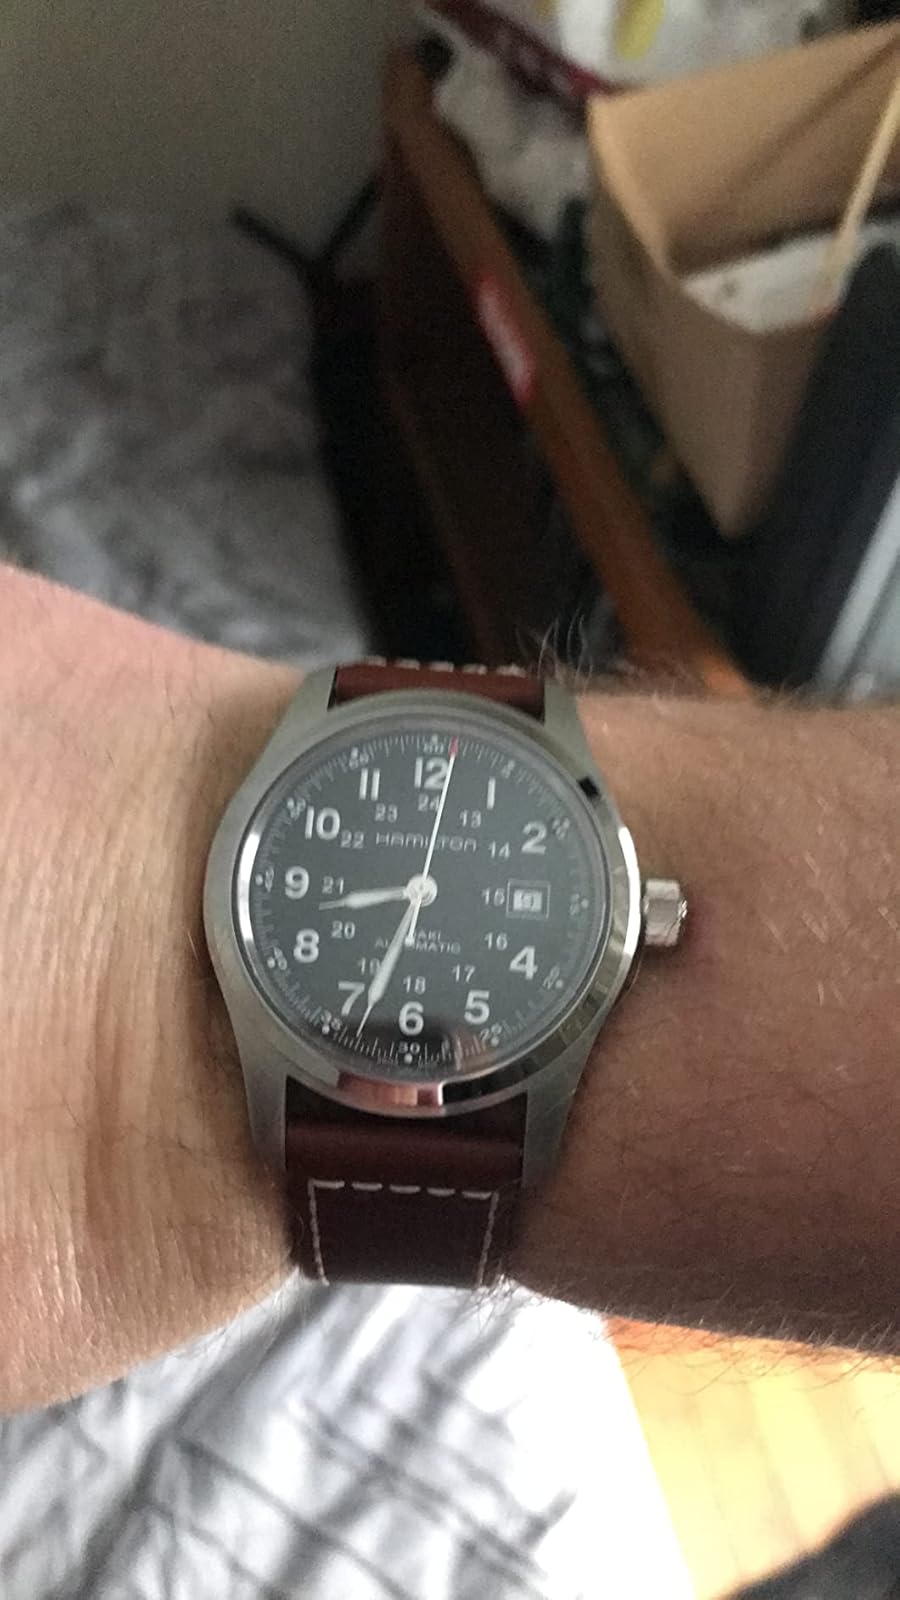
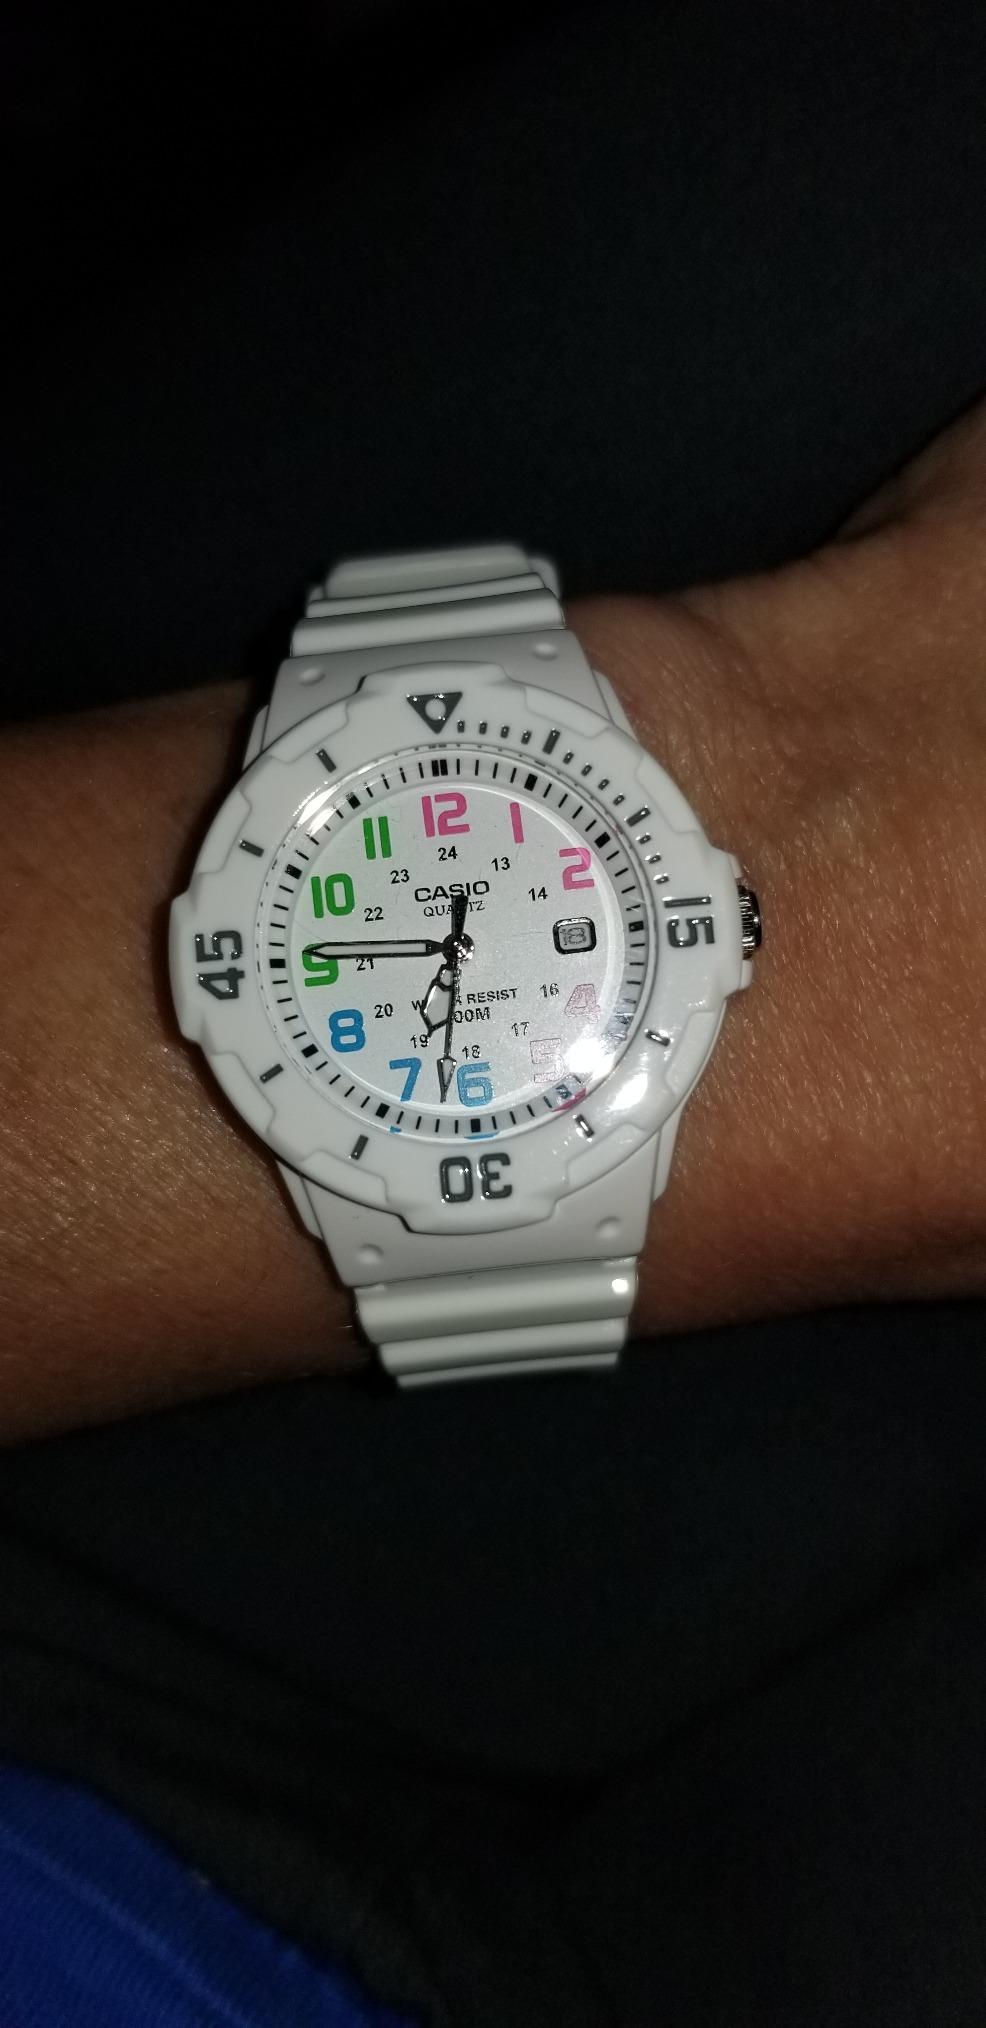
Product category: accessories_watch
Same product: no